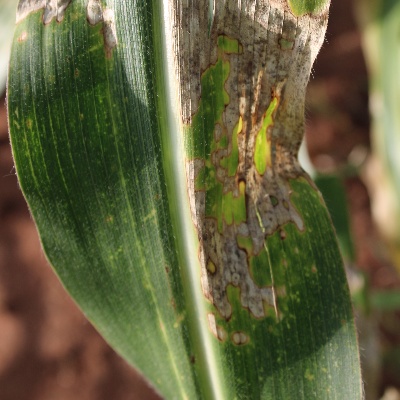
Crop: Maize
Condition: leaf blight